Shaq–Kobe feud

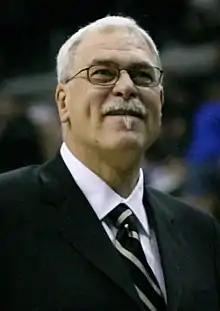
Coach Phil Jackson's arrival led to three consecutive NBA championships for the duo.

During the 1999 offseason, West and Lakers owner Jerry Buss agreed to sign the then six-time NBA champion Phil Jackson to a five-year, $30 million contract to be the team's new head coach entering the 1999–2000 season. Buss was previously a believer in spending conservatively on coaches, but O'Neal and Bryant both encouraged West to hire Jackson. Jackson decided to revolve the offense around O'Neal, who became responsible for distributing the ball. He also wanted better leadership, physical conditioning, and defense from O'Neal.